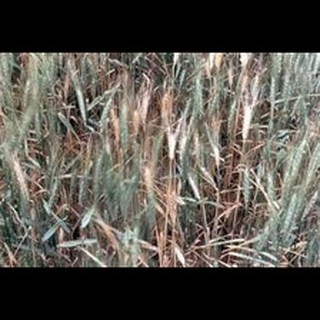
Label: wheat_common_root_rot